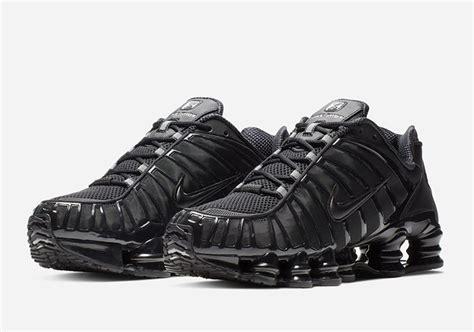
Brand: Nike
Model: Shox TL